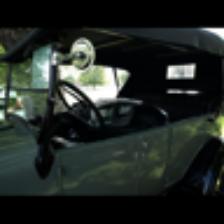
Label: NonHuman